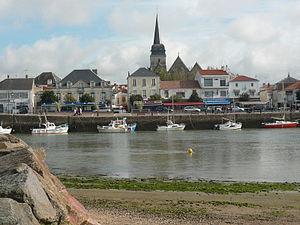
Saint-Gilles-Croix-de-Vie dans le département de la Vendée (France)